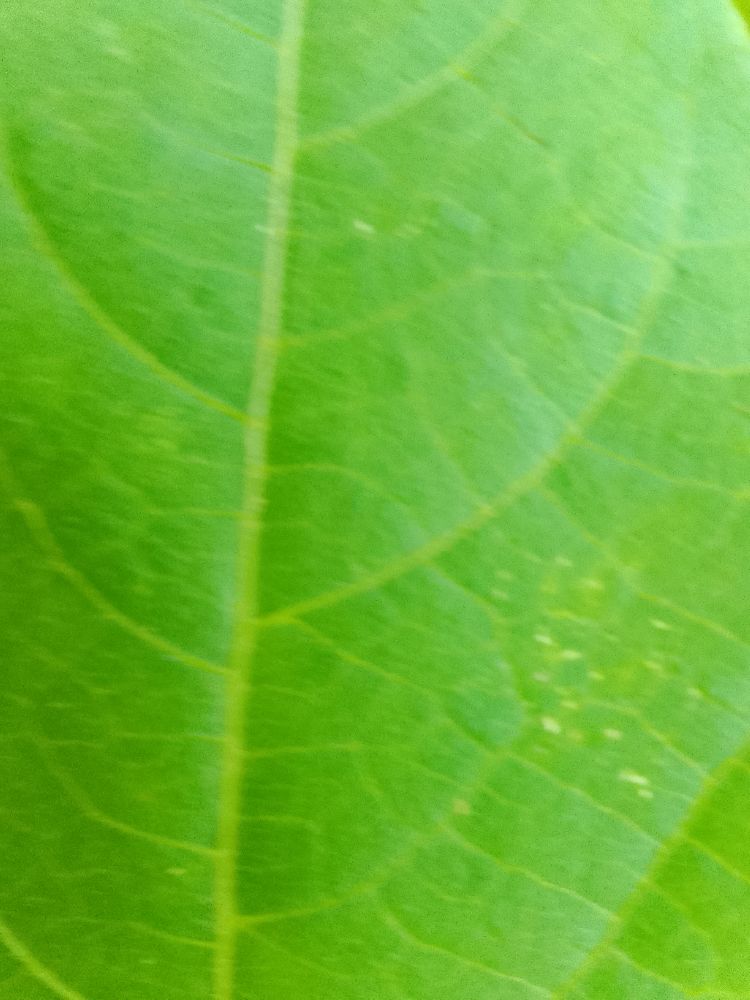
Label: healthy